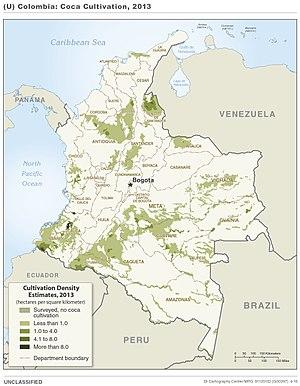
La culture de la coca en 2015 en Colombie.